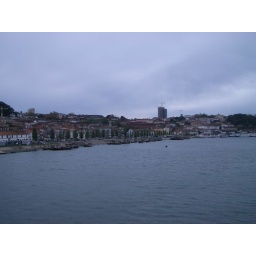
Taken from the bridge built by the same guy that built the Eiffel tower - and they look so very similar.